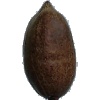
Label: Nut Pecan 1